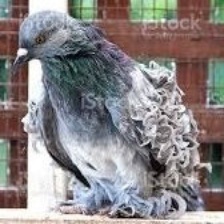
Species: FRILL BACK PIGEON
Scientific name: COLUMBA LIVIA DOMESTICA